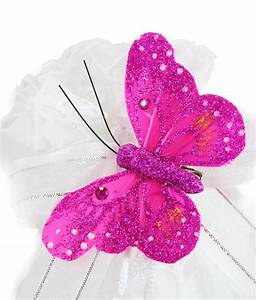
Label: butterfly